David Eaton (composer)

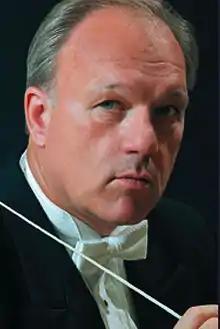
David Eaton

David Eaton (born July 2, 1949, in Cleveland, Ohio) is an American composer and conductor who has been the music director of the New York City Symphony since 1985. He has also been an active composer and arranger, with 103 original compositions and over 900 arrangements and original songs to his credit. He has appeared as a guest conductor with orchestras in Asia, Canada, Israel, Europe, Central and South America, Russia, Ukraine and the United States. His compositions and arrangements have been performed at Carnegie Hall, Lincoln Center for the Performing Arts, the United Nations and by orchestras in the United States, Asia, Israel, South America and Europe. He also served at the conductor of the historic Goldman Band from 1998 to 2000 conducting the ensemble in concerts throughout the New York metropolitan area including performances at Lincoln Center for the Performing Arts. From 2018 to 2024 we was the principal conductor of the Hyo Jeong Youth Orchestra in South Korea. In 2022 he self-published his first book, "What Music Tells Me: Beauty, Truth and Goodness and Our Cultural Inheritance."